Describe the emotion expressed in this image:  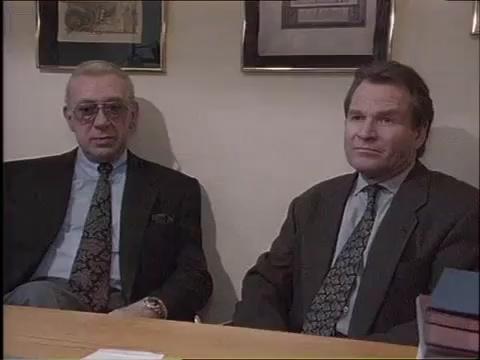
This person displays Suffering, valence and arousal with low intensity.